Khaan Quest

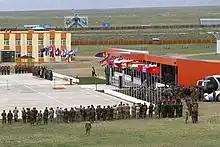
Multinational soldiers during the opening ceremony of Khaan Quest 2016

Khaan Quest is an annual military exercise held in Mongolia for a week in the summer. It brings together over a dozen foreign militaries to engage in the sharing of practices for multinational peacekeeping operations. In the exercise, personnel gain United Nations peacekeeper training as well as certification for support of peacekeeping operations. According to Mongolian Armed Forces Chief of Staff, Lieutenant General Tserendejidiin Byambajav, "Khaan Quest has become one of the signature training events for the participating nations and one of the biggest peacekeeping exercise in the world."